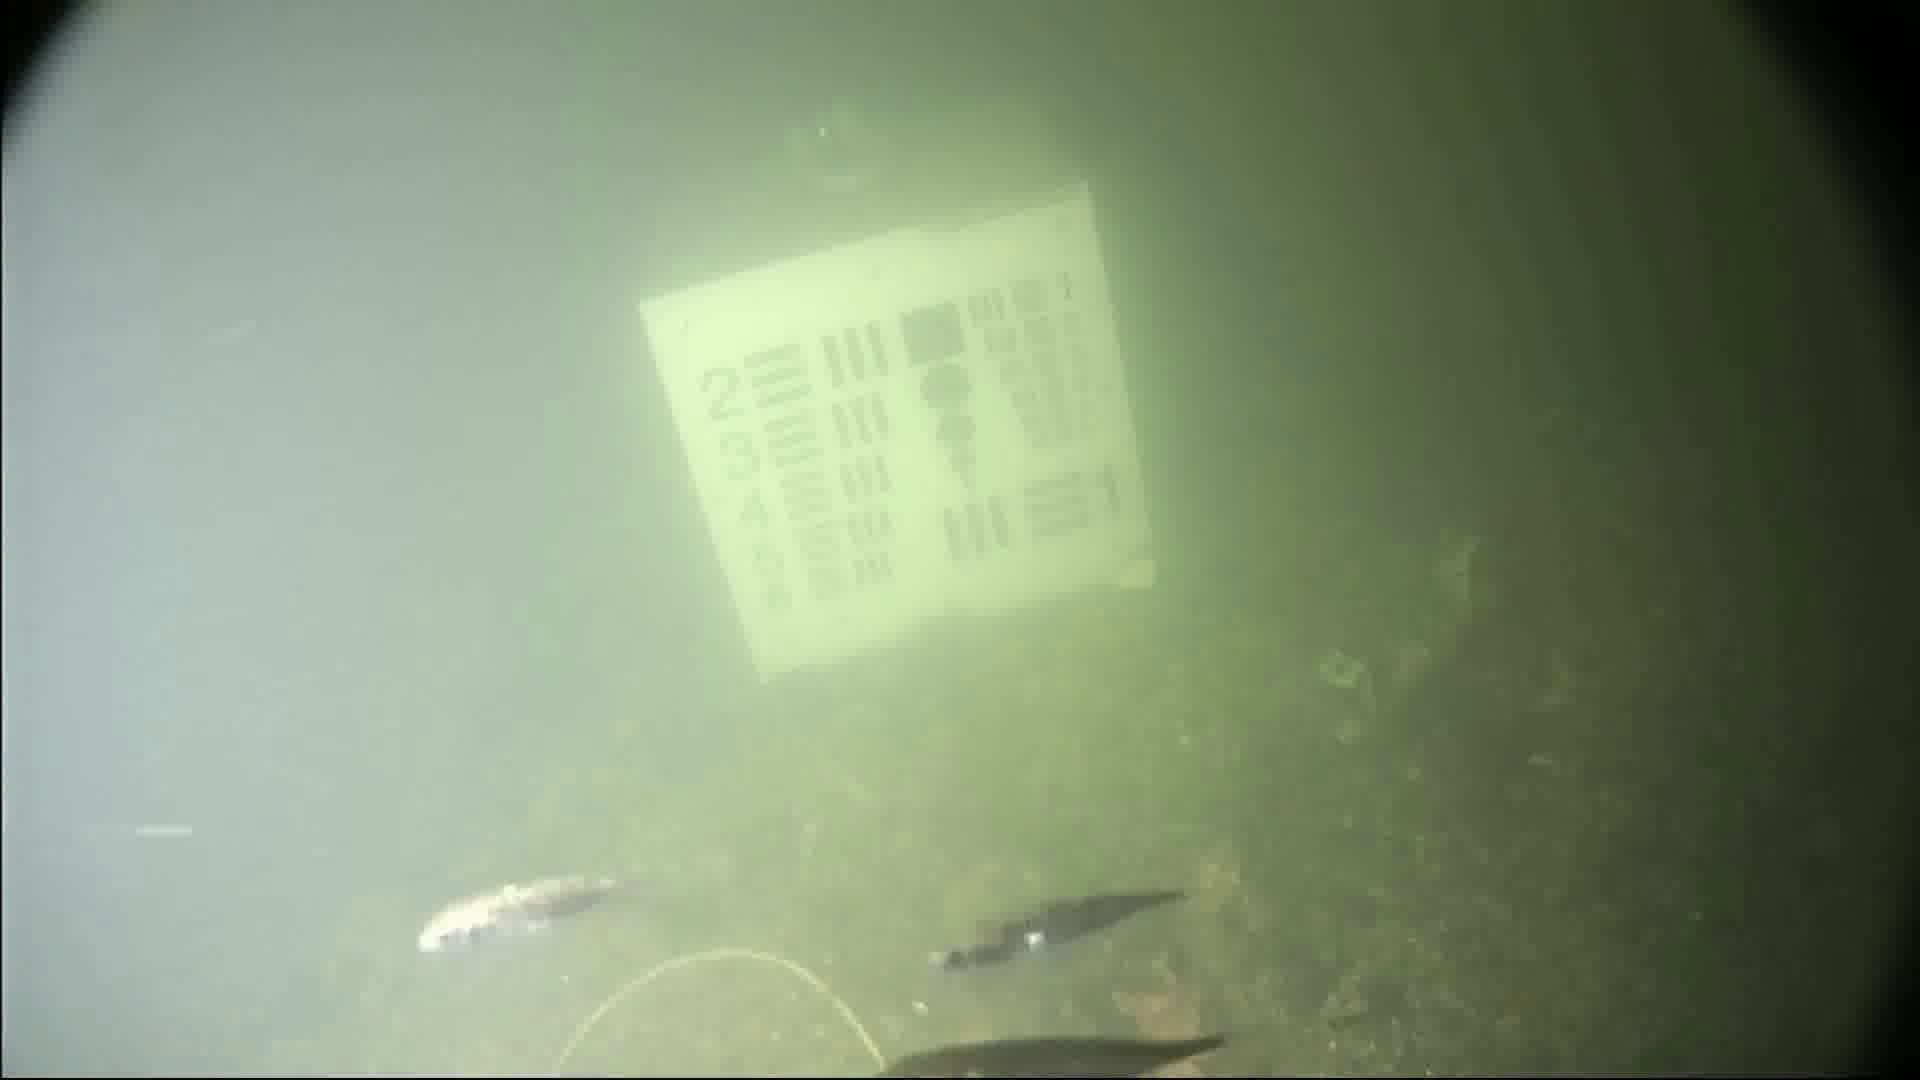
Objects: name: small_fish
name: starfish